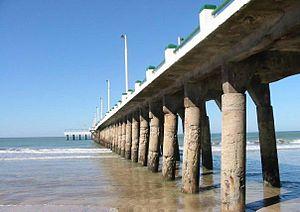
La province de Buenos Aires est la province la plus grande, la plus riche et la plus peuplée d'Argentine, bien que la municipalité de la ville de Buenos Aires, capitale de la République argentine n'en fasse pas partie. La province avait 15 625 084 habitants en 2010. L'agglomération du grand La Plata, sa capitale, en avait 799 523 la même année.